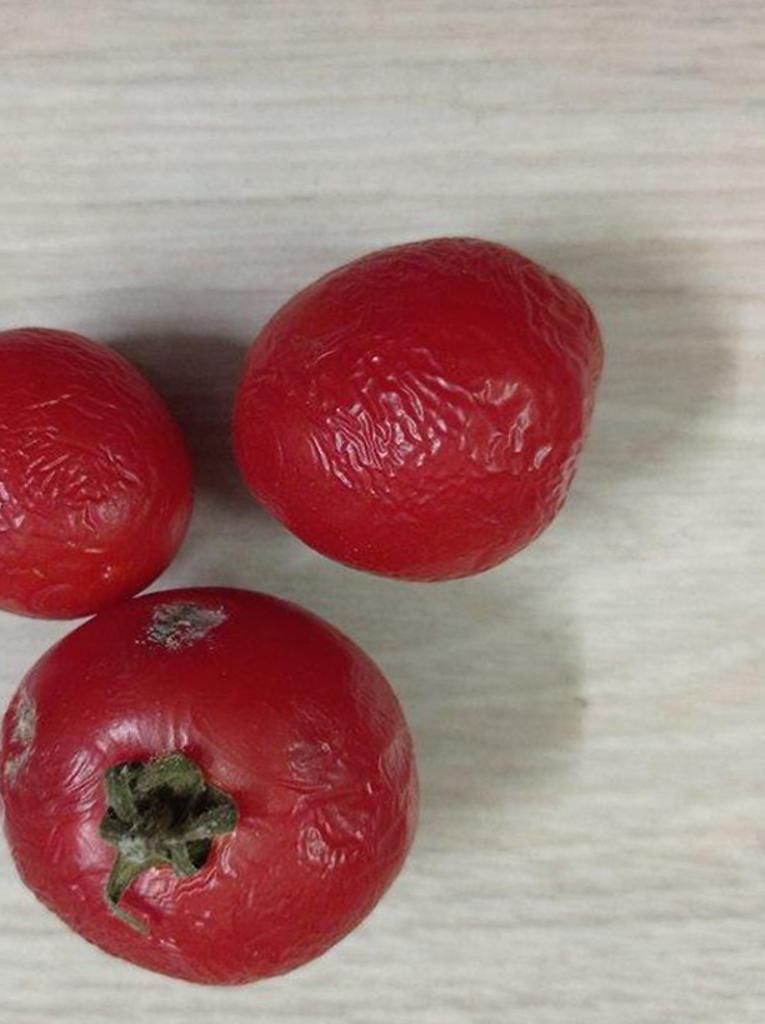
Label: Rotten